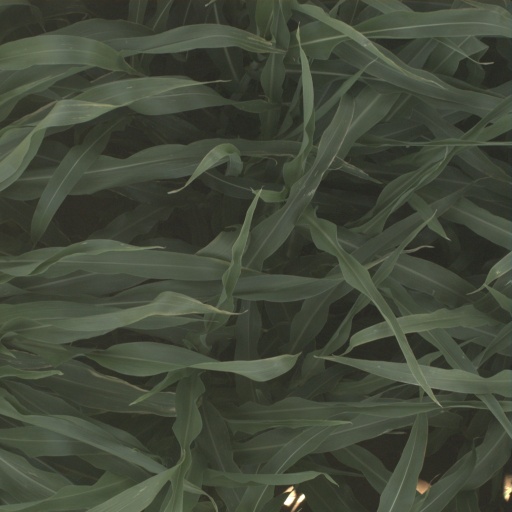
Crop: sorghum